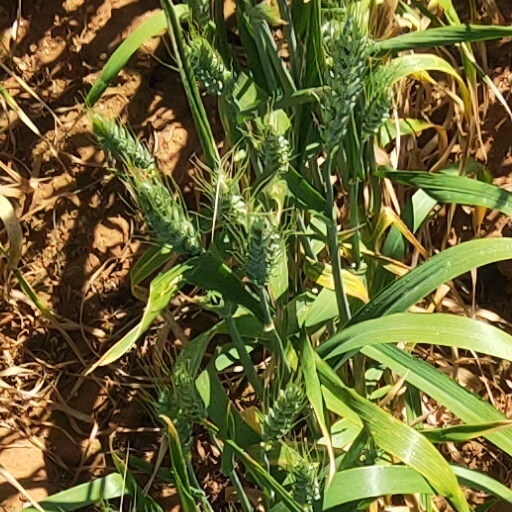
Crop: wheat